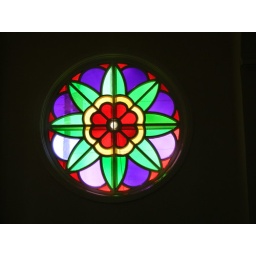
A stained glass window seen in Alberta, near Provost